Said Mohamed Djohar

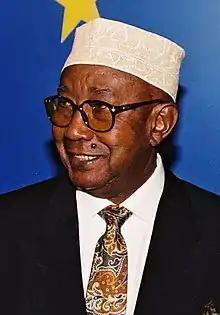
Djohar in 1991

Said Mohammed Djohar ( 22 August 1918 – 22 February 2006) was a Comorian politician who served as the fifth President of the Comoros from 1989 to 1995.